A. M. Naik

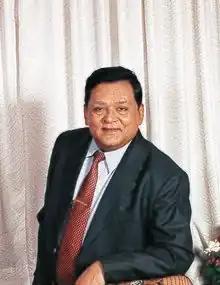

Anil Manibhai Naik (born 9 June 1942) is an Indian industrialist, philanthropist and the chairman emeritus of Larsen & Toubro, an Indian engineering conglomerate, and a former chairman of the National Skill Development Corporation.